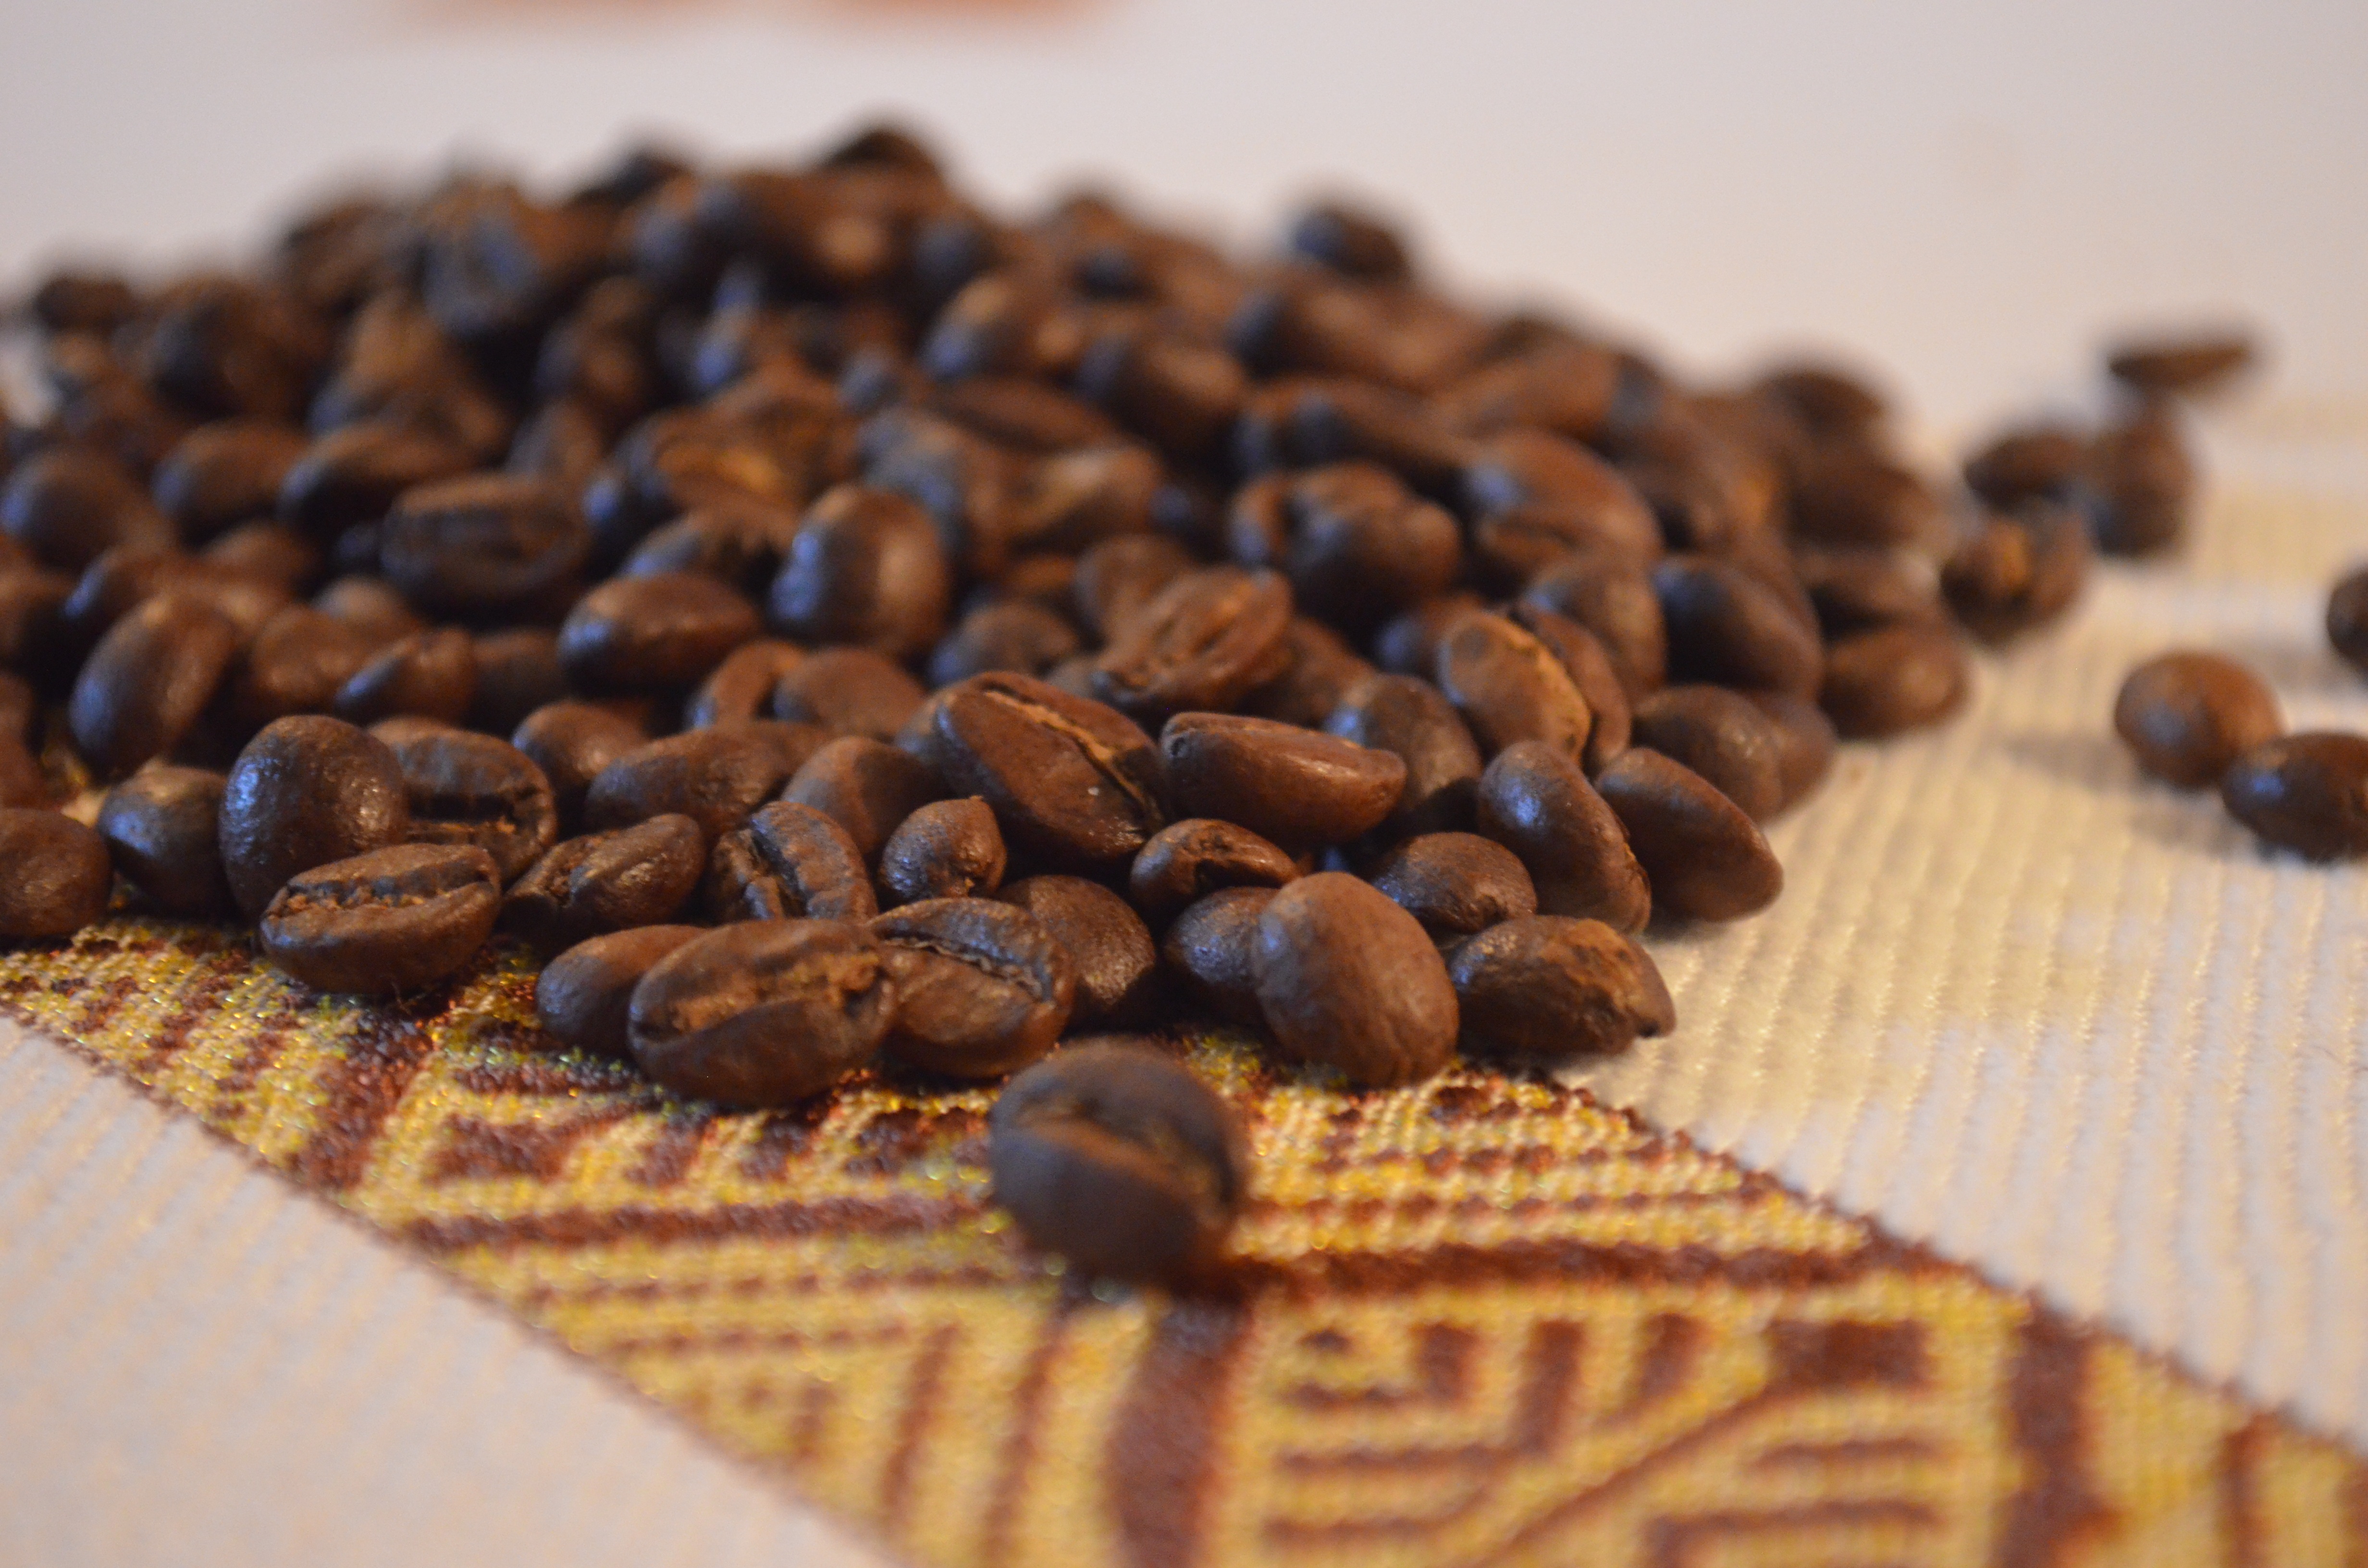
coffee, food, produce, africa, drink, ethnic, fabric, caffeine, culture, beans, flavor, ethiopia, snack food